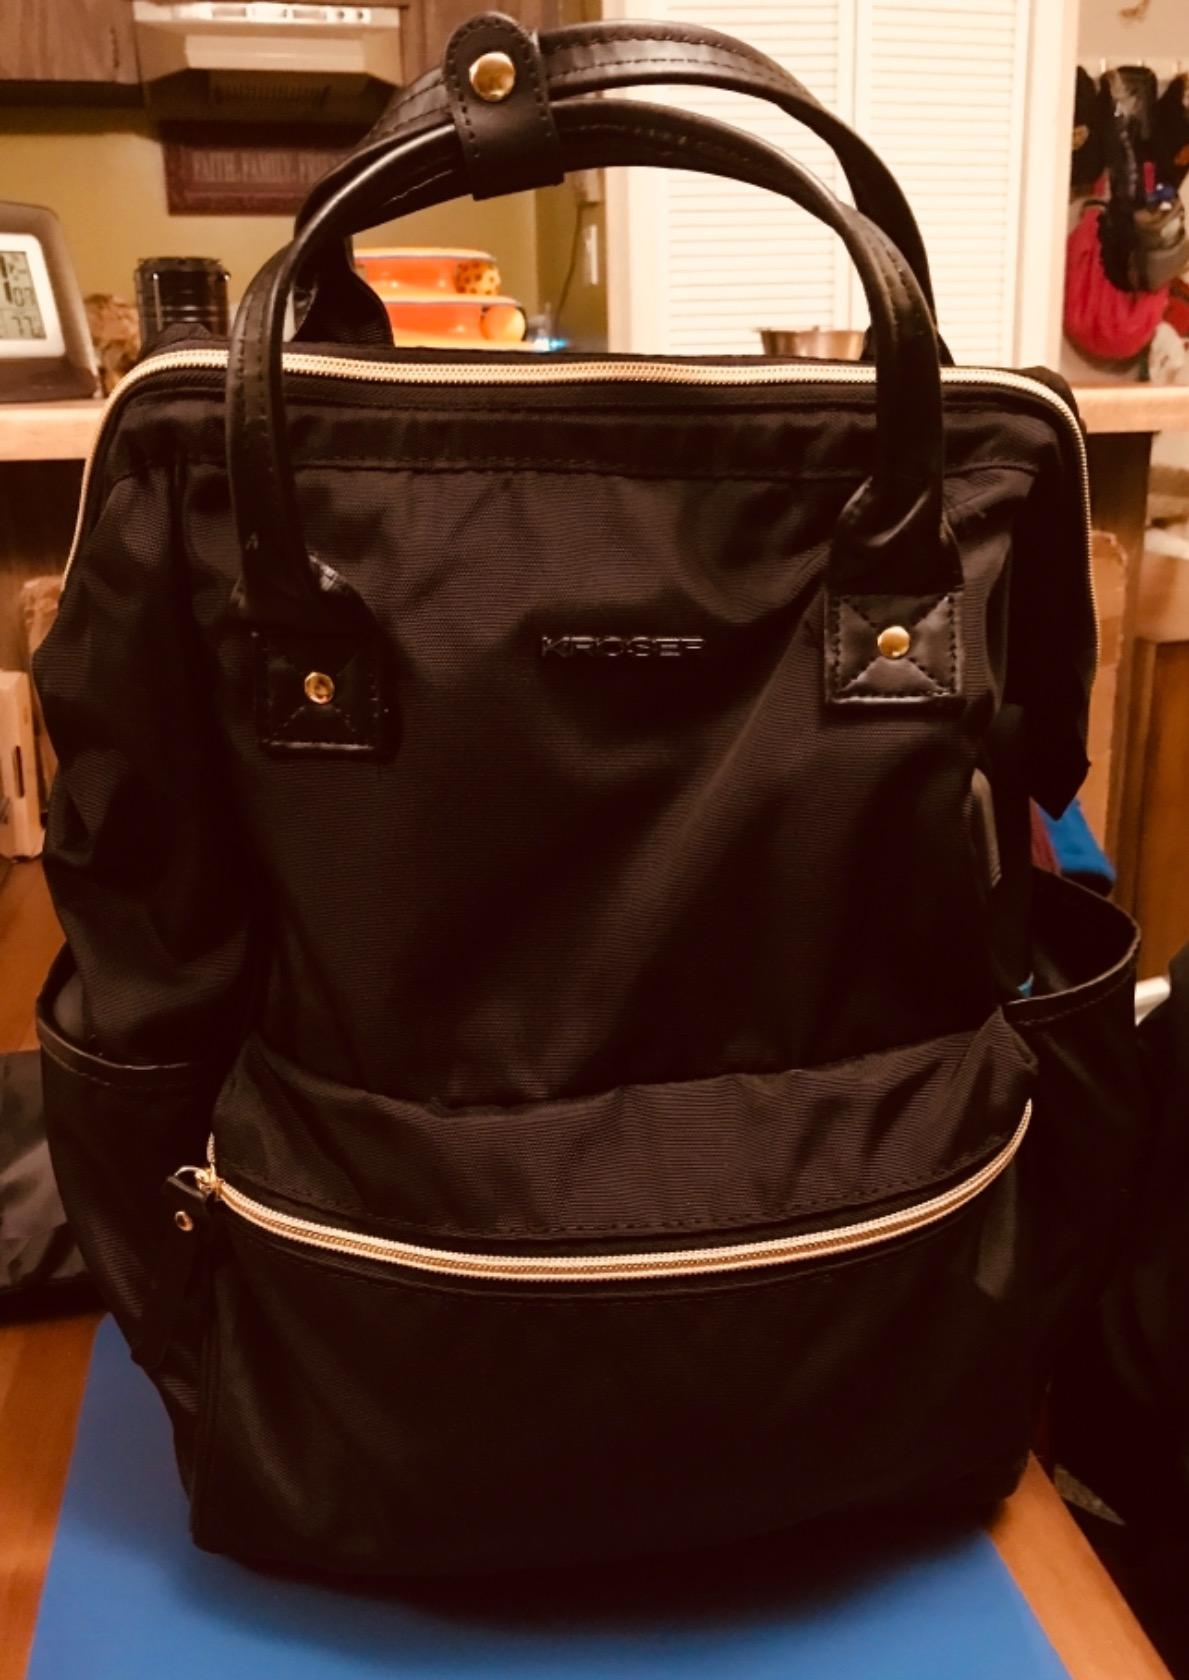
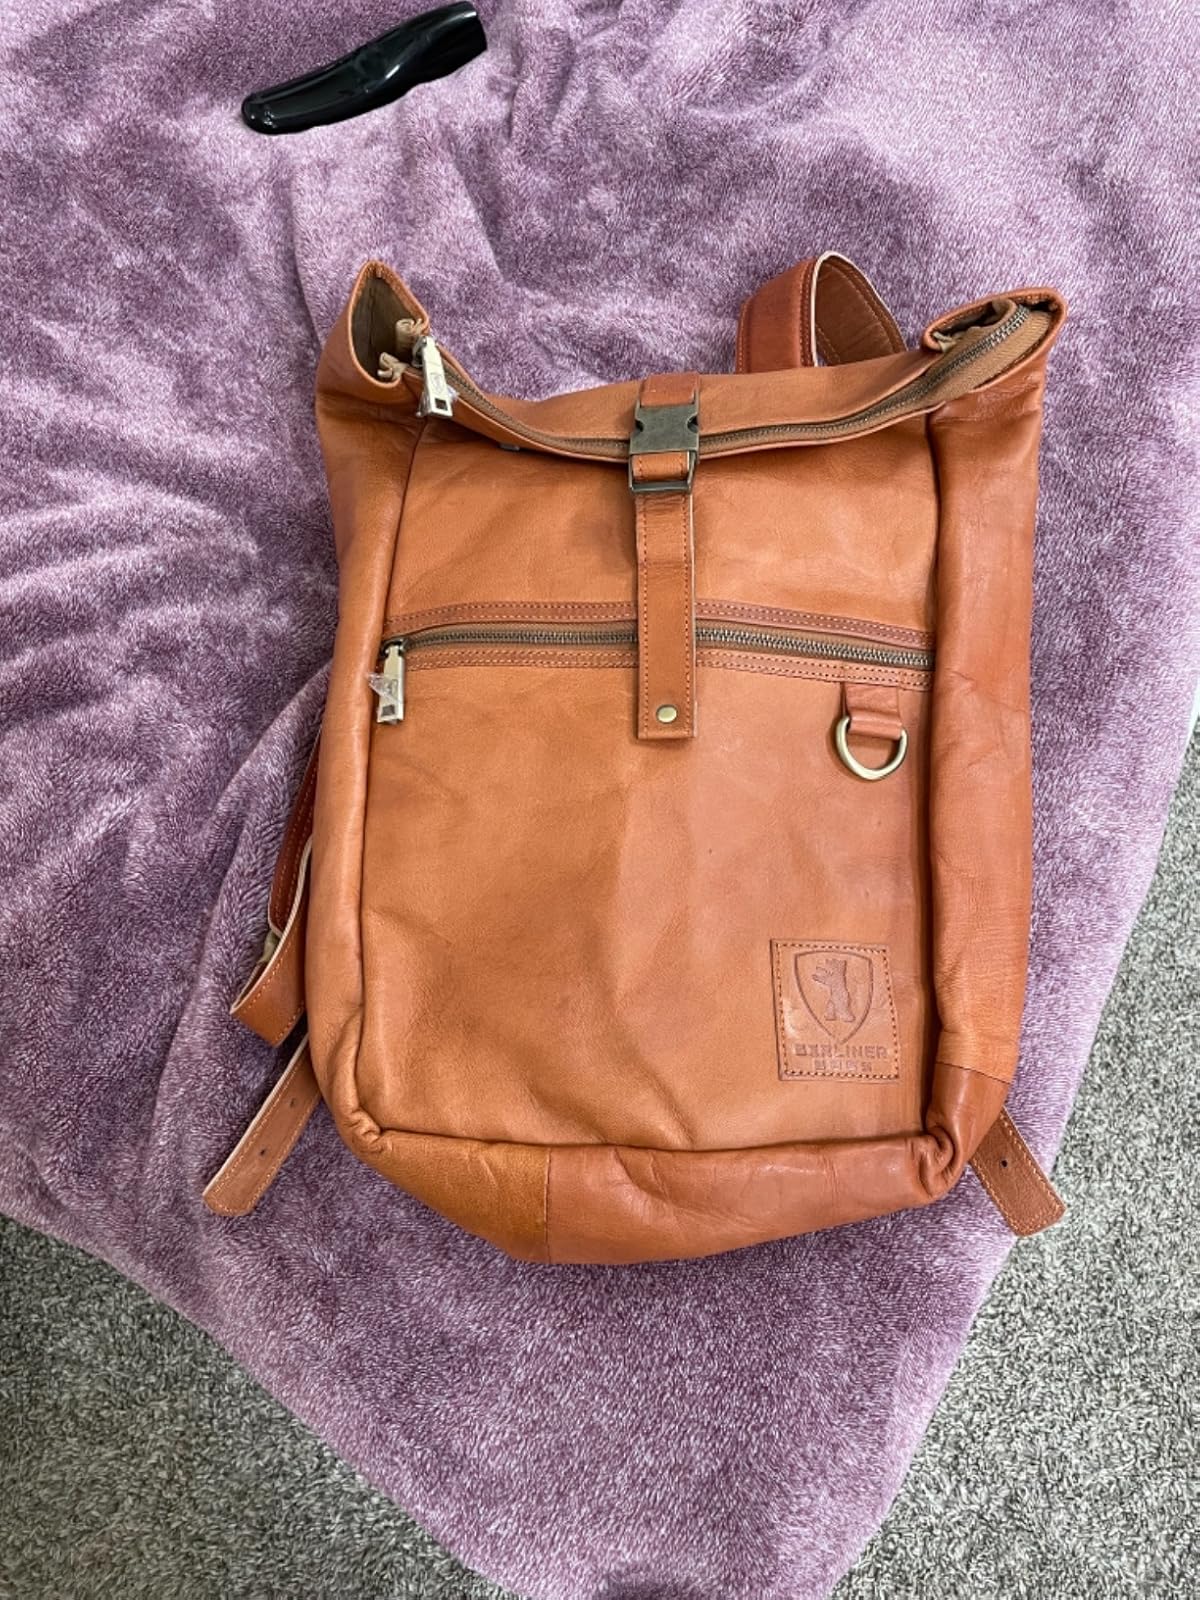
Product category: bag
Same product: no